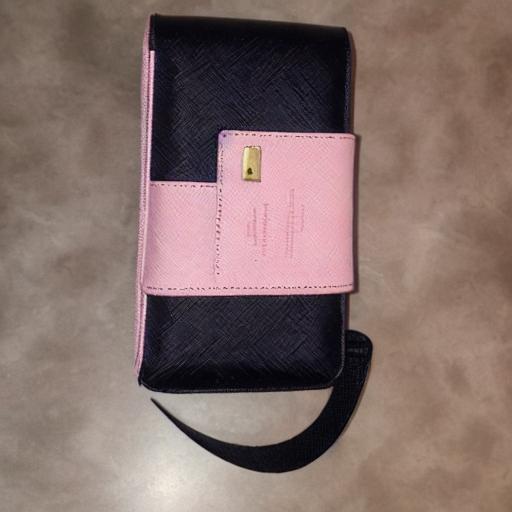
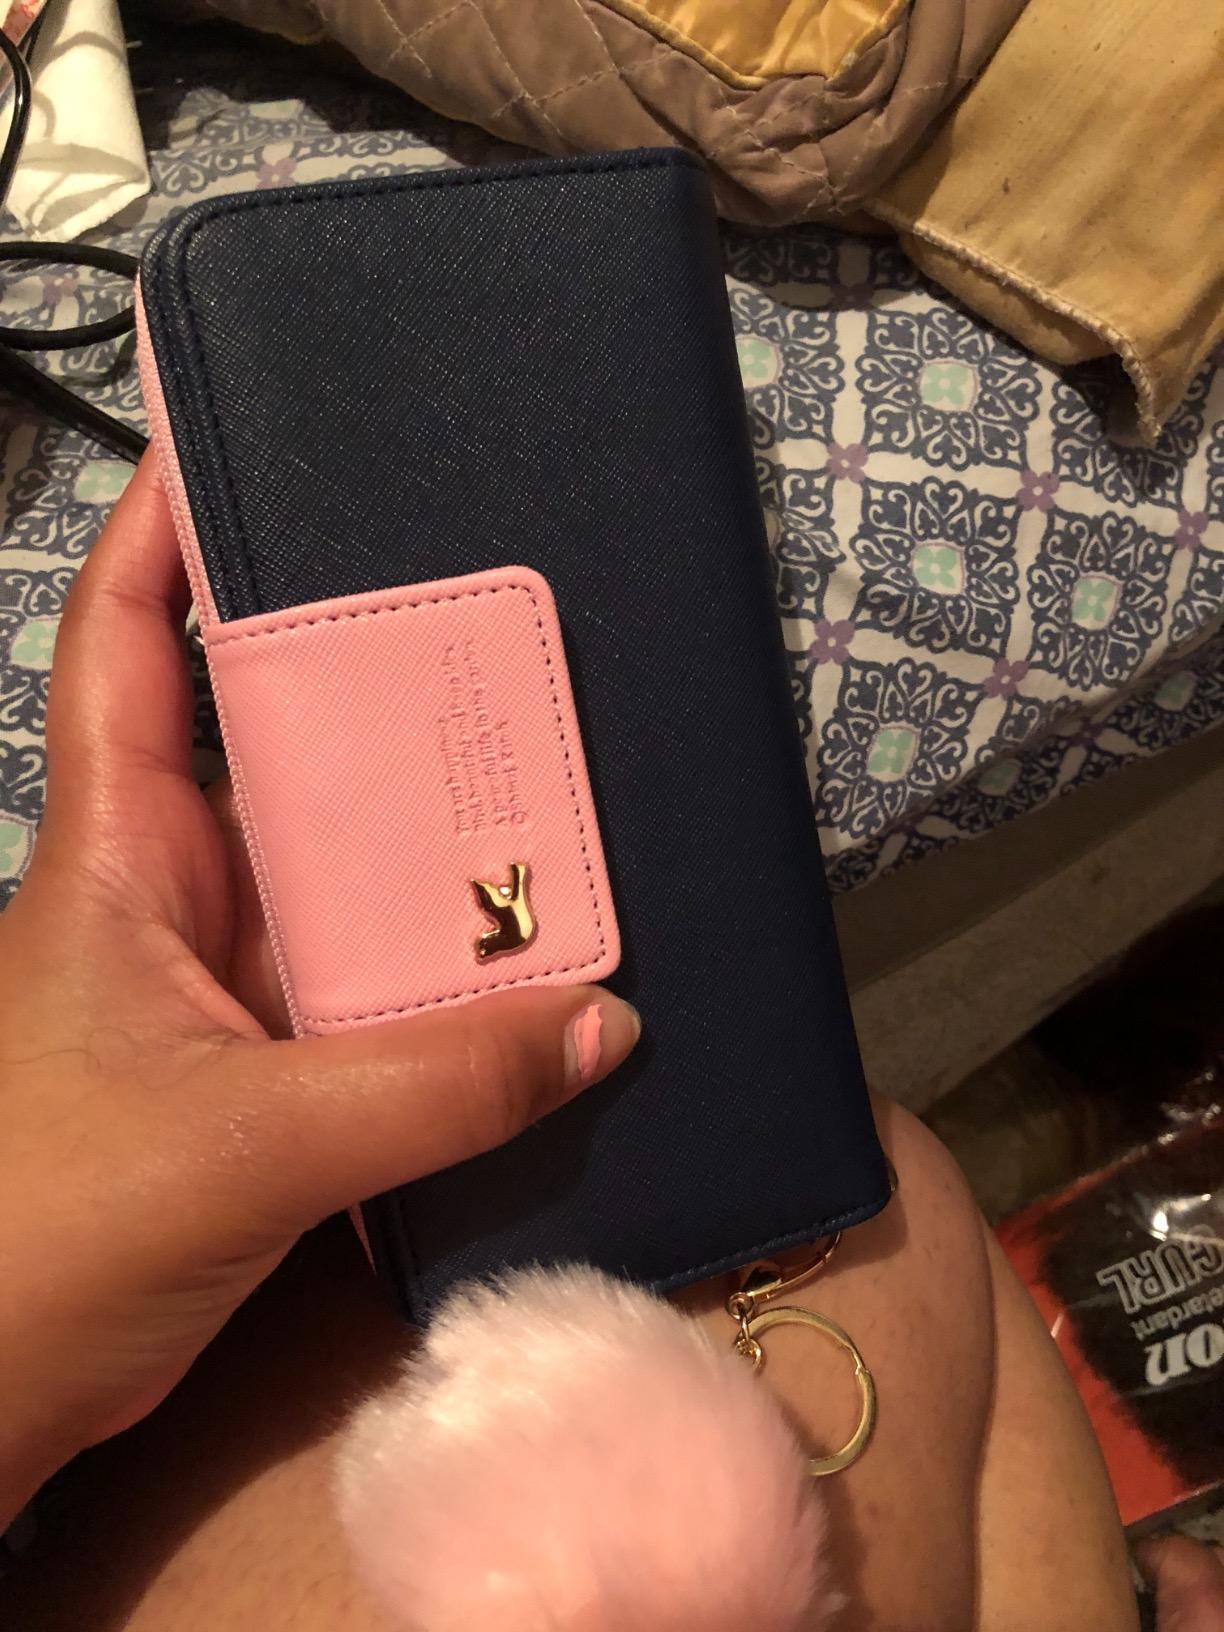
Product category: accessories_handbag
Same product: no